Société des Artistes Indépendants

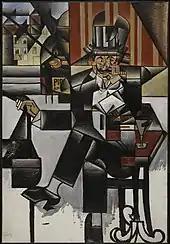
Juan Gris, 1912, "Man in a Café", oil on canvas, 127.6 x 88.3 cm, Philadelphia Museum of Art. Exhibited at the 1913 Salon des Indépendants.

Gleizes exhibits in the Salon des Indépendants for the first time: "Portrait de René Arcos" and "L'Arbre", two paintings in which the emphasis on simplified geometric form overwhelms to a large extent the representational interest of the painting. The same tendency is evident in Metzinger's "Portrait of Apollinaire" exhibited in the same salon. According to Apollinaire this was the 'first Cubist portrait'. Apollinaire himself has pointed out in his book "The Cubist Painters" (1913), that Metzinger, following Picasso and Braque, was chronologically the third Cubist artist.